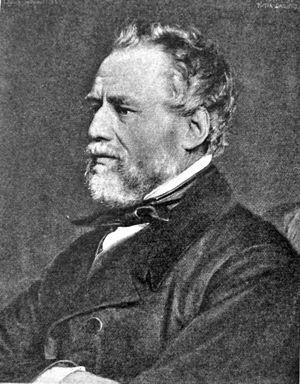
Nicolai Wilhelm Marstrand est un peintre danois, frère du militaire Osvald Marstrand et de l'industriel et homme politique Troels Marstrand. Wilhelm Marstrand est l'un des artistes les plus en vue de son époque ; élève de Christoffer Wilhelm Eckersberg à l'Académie royale des beaux-arts du Danemark de 1826 à 1833, il sera l'un des représentants, avec quelques autres élèves de Eckersberg, de l'âge d'or danois. Il devient membre de l'Académie royale des beaux-arts en 1843, en devient professeur en 1848 et directeur de 1853 à 1857 puis de 1863 à sa mort.